Tirill Mohn

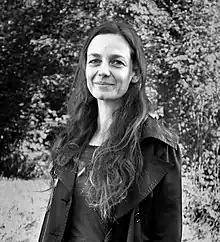

Tirill Mohn (born 22 February 1975), also known mononymously as Tirill, is a Norwegian composer, singer and violinist. She was a member of the art rock band White Willow, and has released several solo albums.